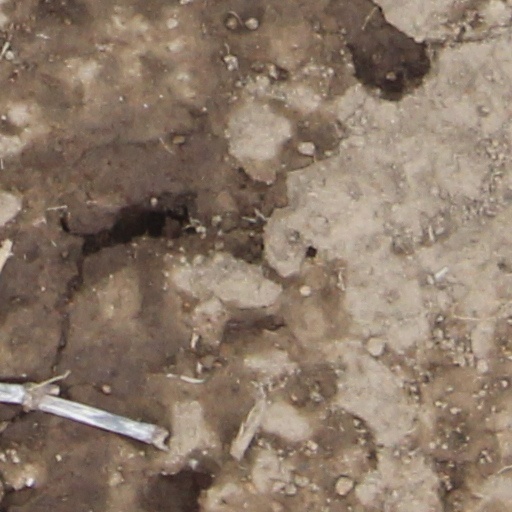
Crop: wheat